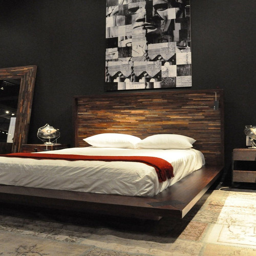
example of an eclectic bedroom design